Love Never Dies (1921 film)

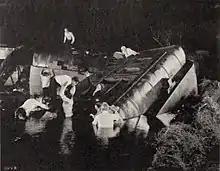
Train wreck scene from "Love Never Dies".

Vidor's spectacular cattle stampede in his previous picture "The Sky Pilot" (1921) was admired by critics. Hoping to capitalize on that success, Vidor designed and built an elaborate model replica of a train and trestle and used it to stage a dramatic derailment. Impressed by this special effect demonstration, Thomas H. Ince agreed to finance the completion of "Love Never Dies".